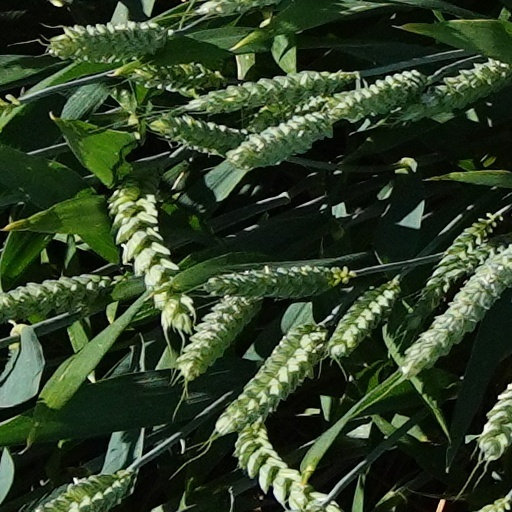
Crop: wheat